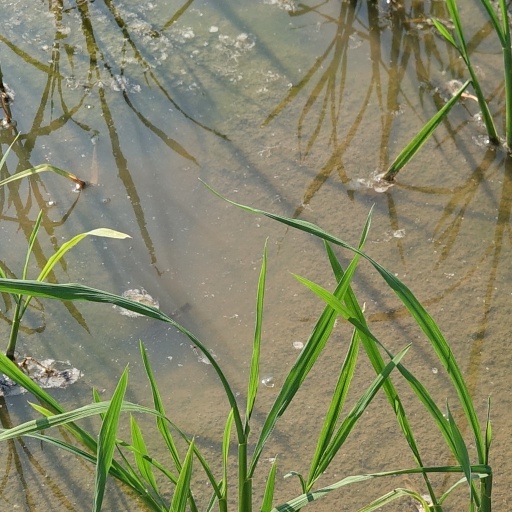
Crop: rice